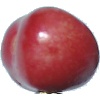
Label: Cherry 2